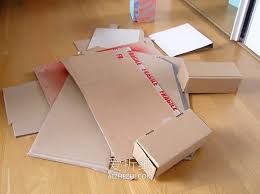
Waste category: cardboard